War of the Fifth Coalition

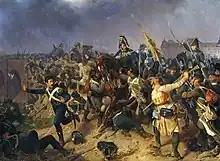
The Battle of Znaim was the last action between Austria and France in the War of the Fifth Coalition

After the defeat at Aspern-Essling, Napoleon took more than six weeks to plan and prepare contingencies before making another attempt at crossing the Danube. The French brought more troops, more guns, and instituted better defensive measures to ensure the success of the next crossing. From 30 June to the early days of July, the French recrossed the Danube, with more than 188,000 troops marching across the Marchfeld towards the Austrians. Immediate resistance to the French advance was restricted to the outpost divisions of Nordmann and Johann von Klenau; the main Habsburg army was stationed five miles (8 km) away, centered on the village of Wagram. Napoleon ordered a general advance at noon on 5 July; an early attack by Masséna on the left flank captured Leopold and Süssenbrunn but the French were held off elsewhere by a strong Austrian defence.